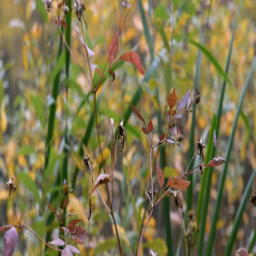
on the shore of the lake in an autumn forest